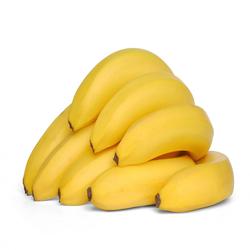
Label: Banana